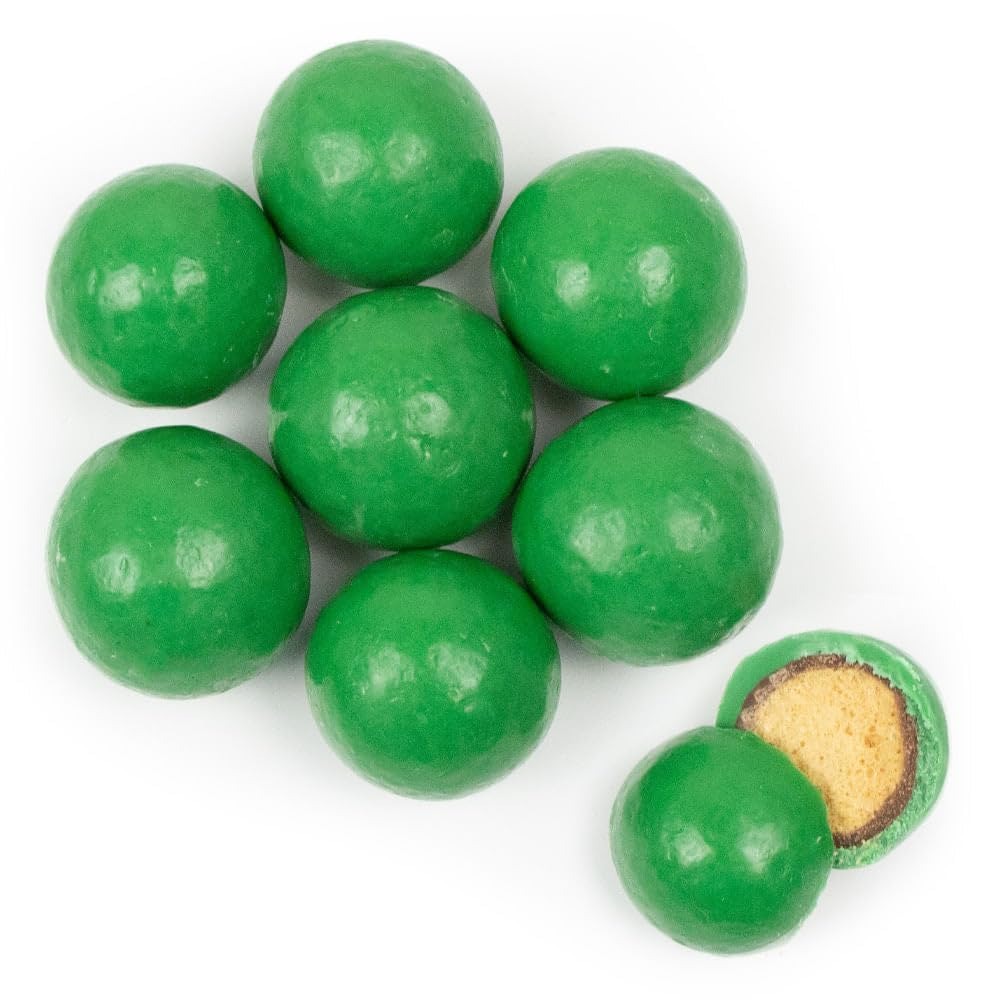
Item Name: Premium Gourmet Green Candy Milk Chocolate Malted Milk Balls 1.67 lb bag
Bullet Point 1: Milk Chocolate Malt Balls in a Green Soft Coating
Bullet Point 2: Approx. 55 Pieces per lb.
Bullet Point 3: This item is heat sensitive and will ship with cool pack packaging as needed
Bullet Point 4: Made in the USA
Product Description: Celebrate with candy! These delicious milk chocolate malt balls in a soft coating are the sweetest addition to your goodie bags, party favors or candy buffet. Each 1.67 lb bag includes approximately 90 pieces of candy. Candy orders ship with cold pack packaging as needed.
Value: 1.0
Unit: Count

Price: 35.49